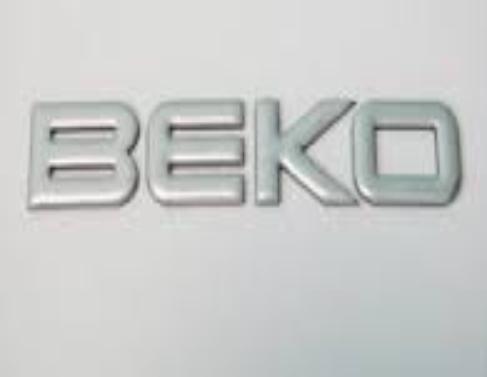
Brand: Beko
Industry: Necessities